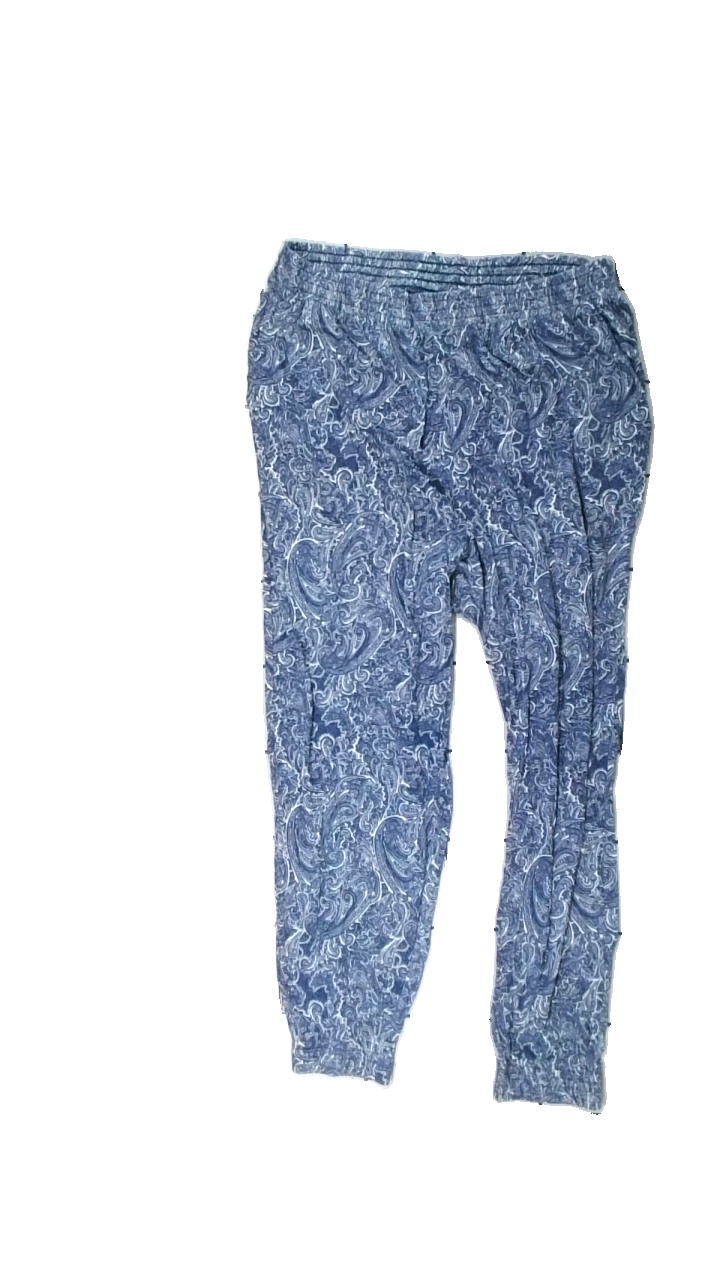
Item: Trousers (Ladies)
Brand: H&m
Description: blå och vita byxor med virvelmönster. lös tråd vid ankeln
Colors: Blue, White
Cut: Regular
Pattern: Geometric print
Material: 73% viscose 27% cotton
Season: All
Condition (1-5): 5
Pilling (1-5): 5
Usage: Reuse
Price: <50